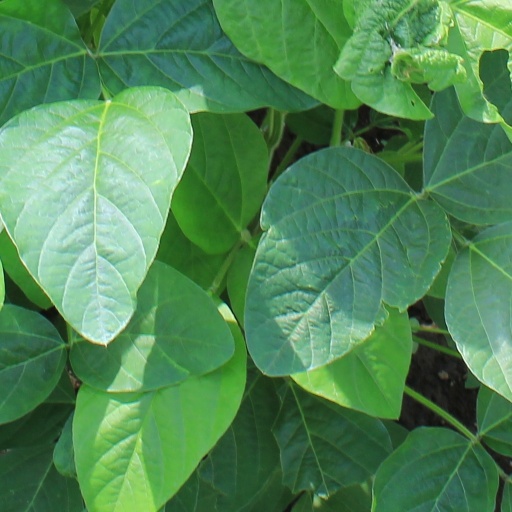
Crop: soybean